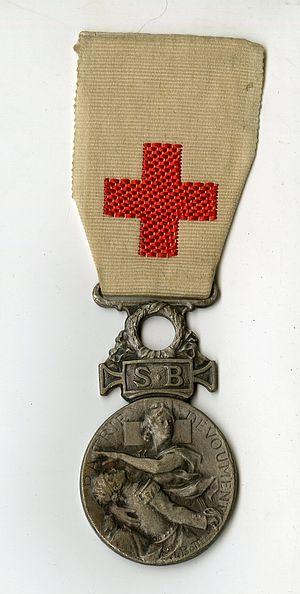
Cécile Brocheton est née le 4 juin 1891 à Le Creusot (Saône-et-Loire, France). Pendant la guerre, elle occupe le poste d&#39
La Croix-Rouge française est une association d'aide humanitaire française fondée en 1864. Elle a pour objectif de venir en aide aux personnes en difficulté en France et à l'étranger. Ses missions fondamentales sont l'urgence, le secourisme, l'action sociale, la formation, la santé et l'action internationale.